Sierra Gorda

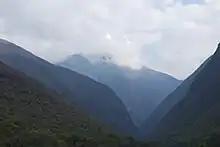
Mountains at the junction of the Arroyo and Jalpan Rivers in Arroyo Seco

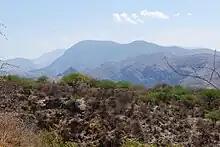
Semidesert and mountains in the municipality of Peñamiller

The region is on a branch of the Sierra Madre Oriental mountain range and consists of a series of mountain chains that run northwest to southeast, formed 240 million years ago. Most are made of limestone, formed by sea beds from the Jurassic and Cretaceous periods. Later there were intrusions of volcanic rock, especially in the eastern portion in Hidalgo state, from which come the mineral deposits of the area. The limestone has been affected by erosion to form the Huasteca Karst, and the area contains a large number of caverns, and pit caves (sótanos), some of which extend for hundreds of meters in depth. All of the Sierra Gorda is marked by very rugged terrain, which includes canyons and steep mountains. Elevations range from just 300 meters above sea level in the Río Santa María Canyon in Jalpan to 3,100 m asl at the Cerro de la Pingüica in Pinal de Amoles. The most significant peak in the Hidalgo area is Cerro Cangandhó which has an elevation of 2,820 m asl. Rainfall also varies greatly from 350 mm to 2,000 mm per year. Among its mountains are the peaks associated with the Sierra Alta de Hidalgo, the pine forests of Zamoarano, the Extoraz Canyon and the slopes of the Huazmazonta, the inter-mountain valleys where the five missions are found and the rolling hills leading into La Huasteca. The wide variations of elevation and rainfall favor a wide variety of flora and wildlife.